Tommy Taylor (New Zealand politician)

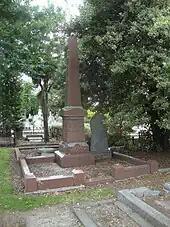
Tommy Taylor grave at Addington Cemetery

Taylor was an advocate of "Municipal Socialism" and was endorsed by the Labour Party in his campaign for the Christchurch mayoralty in 1911, but he never joined a labour organisation. On 27 April 1911, he was elected Mayor of Christchurch, defeating the incumbent, Charles Allison, and Henry Thacker. Taylor died shortly thereafter on 27 July 1911. His funeral was the largest ever known in Christchurch.